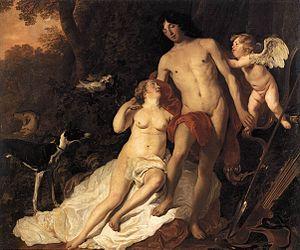
Jacob Adriaensz. Backer est un peintre et dessinateur néerlandais du siècle d’or, auteur surtout de portraits et de tableaux à sujets biblique, mythologique ou littéraire. Doué d’une grande rapidité d’exécution – il réalisa quelque cent quarante peintures en l’espace de vingt ans –, il n’en était pas moins habile en particulier dans le rendu des plis et d’étoffe précieuses, ainsi que dans la représentation du corps humain – ses études de mains et de pieds et ses dessins de nus masculins et féminins témoignent de sa maîtrise dans ce domaine.